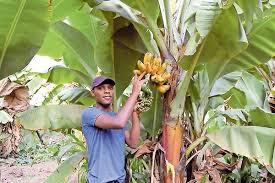
Mkulima anashika ndizi iliyokomaa kwa furaha huko akitabasamu akionyesha mafanikio ya jitihada zake shambani. Hii inaonyesha jinsi kilimo kinavyoweza kuleta matokeo chanya na kuwapatia wakulima kipato na chakula. Kupitia mbinu bora za kilimo wakulima huzalisha mazao mengi na bora kama ndizi.